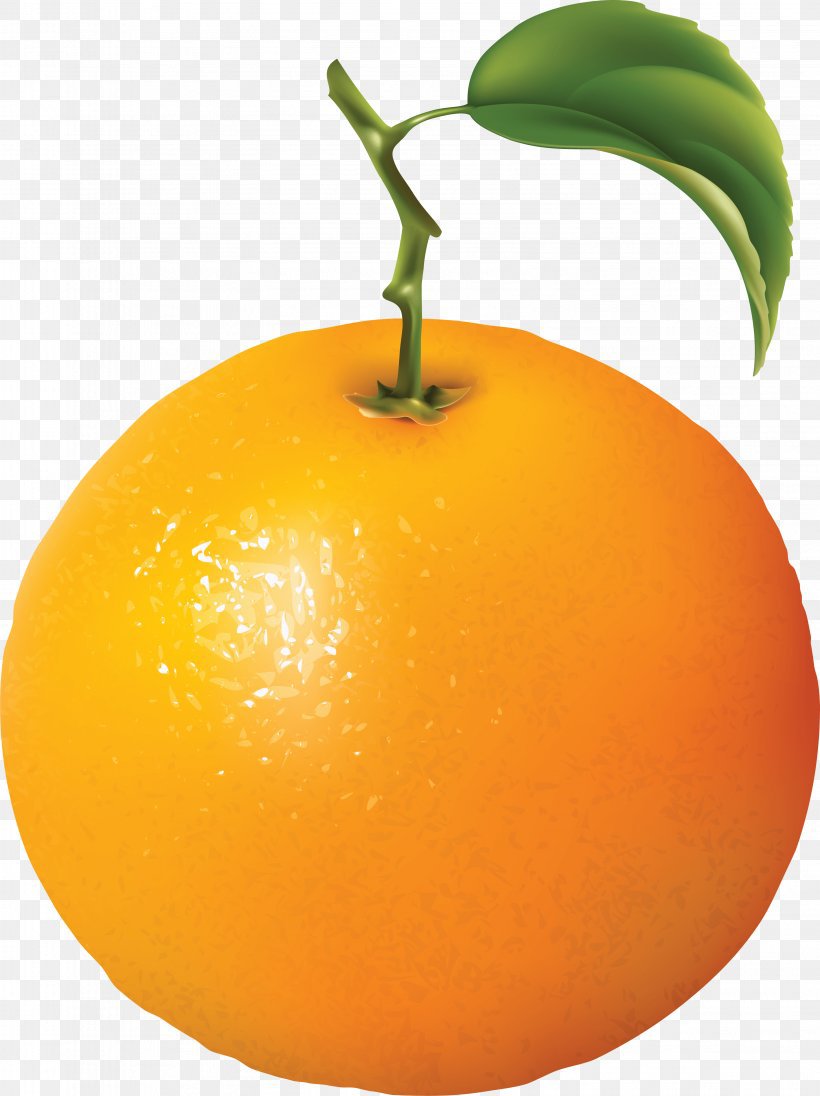
Label: Orange